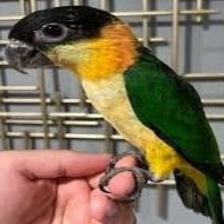
Species: BLACK HEADED CAIQUE
Scientific name: PIONITES MELANOCEPHALUS